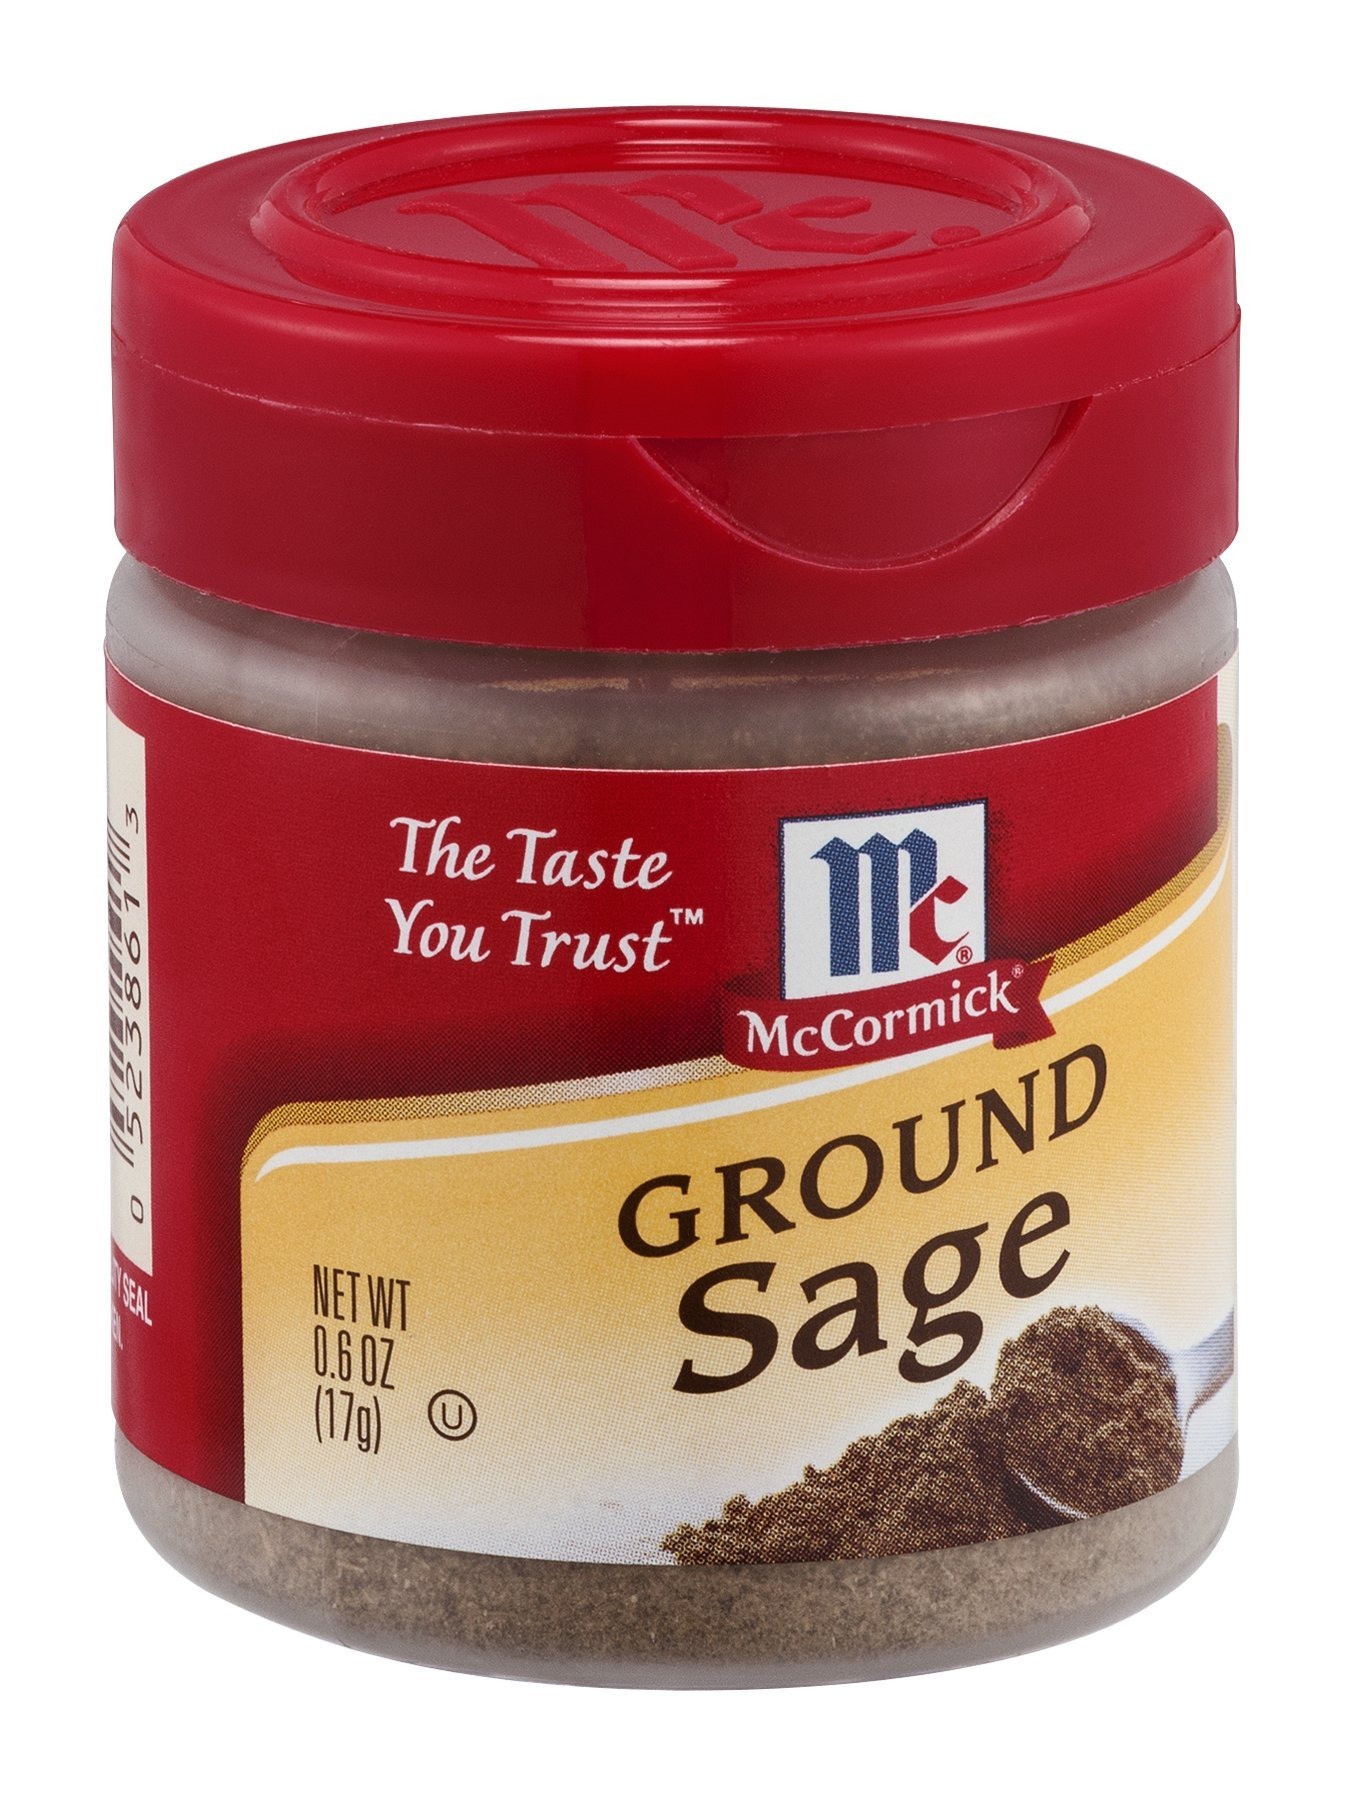
Item Name: McCormick Ground Sage (523861) 0.6 oz (Pack of 6)
Bullet Point: 0.6 oz
Product Description: McCormick Ground Sage (523861) 0.6 oz (Pack of 6)
Value: 6.0
Unit: Count

Price: 5.5